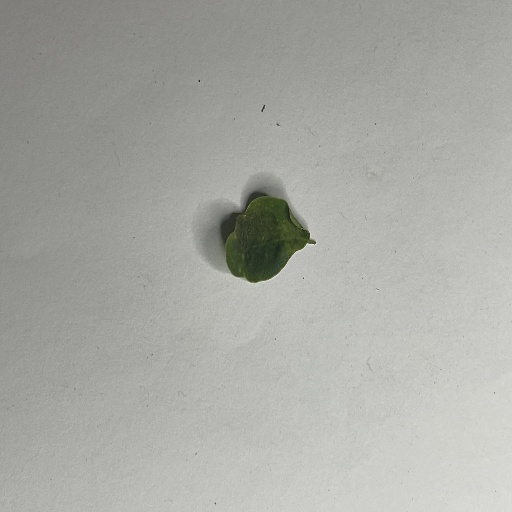
Species: Sojina
Leaf condition: Bacterial Spot